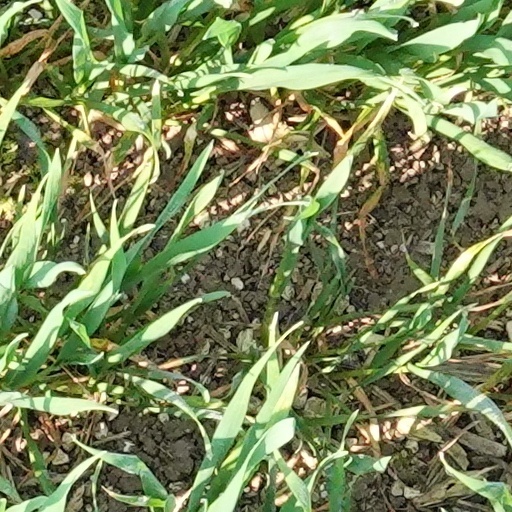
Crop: wheat